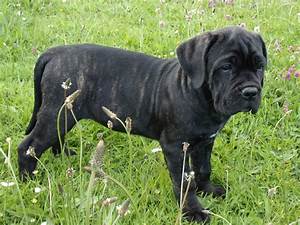
Label: dog